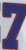
Number: 7